Battle of the Basque Roads

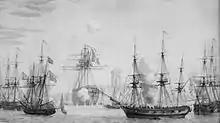
stranded in the mud in front of Fouras under attack by British ships, April 1809. Louis-Philippe Crépin

British reinforcement entered Basque Roads at 15:20, just as the crew of "Calcutta" abandoned the ship, withdrawing across the shoal. Forming a line of battle, the British opened a heavy fire on the nearby, and still grounded, "Ville de Varsovie" while "Beagle", armed with heavy carronades, nosed close inshore and took up station across the bow of "Aquilon" and raked the French ship repeatedly. For two hours these immobile French ships were battered by the British line with little reply, until at 17:30 both raised Union flags as an indication that they had surrendered. Shortly afterwards the crew of the wrecked "Tonnerre" abandoned their ship and set it on fire. The French ship was destroyed by a magazine explosion at 19:30, followed at 20:30 by "Calcutta", which had been mistakenly set on fire by an over-enthusiastic British boarding party. The storeship was carrying a large quantity of munitions, reportedly worth over half a million pounds in value, and produced an enormous explosion. Most of the British ships had suffered only minor damage and casualties from fire from the gun batteries on Île-d'Aix, where "Revenge" had temporarily grounded during the night and suffered 18 casualties. The French losses were minor except on "Ville de Varsovie", which had taken about 100 casualties in the exchange.